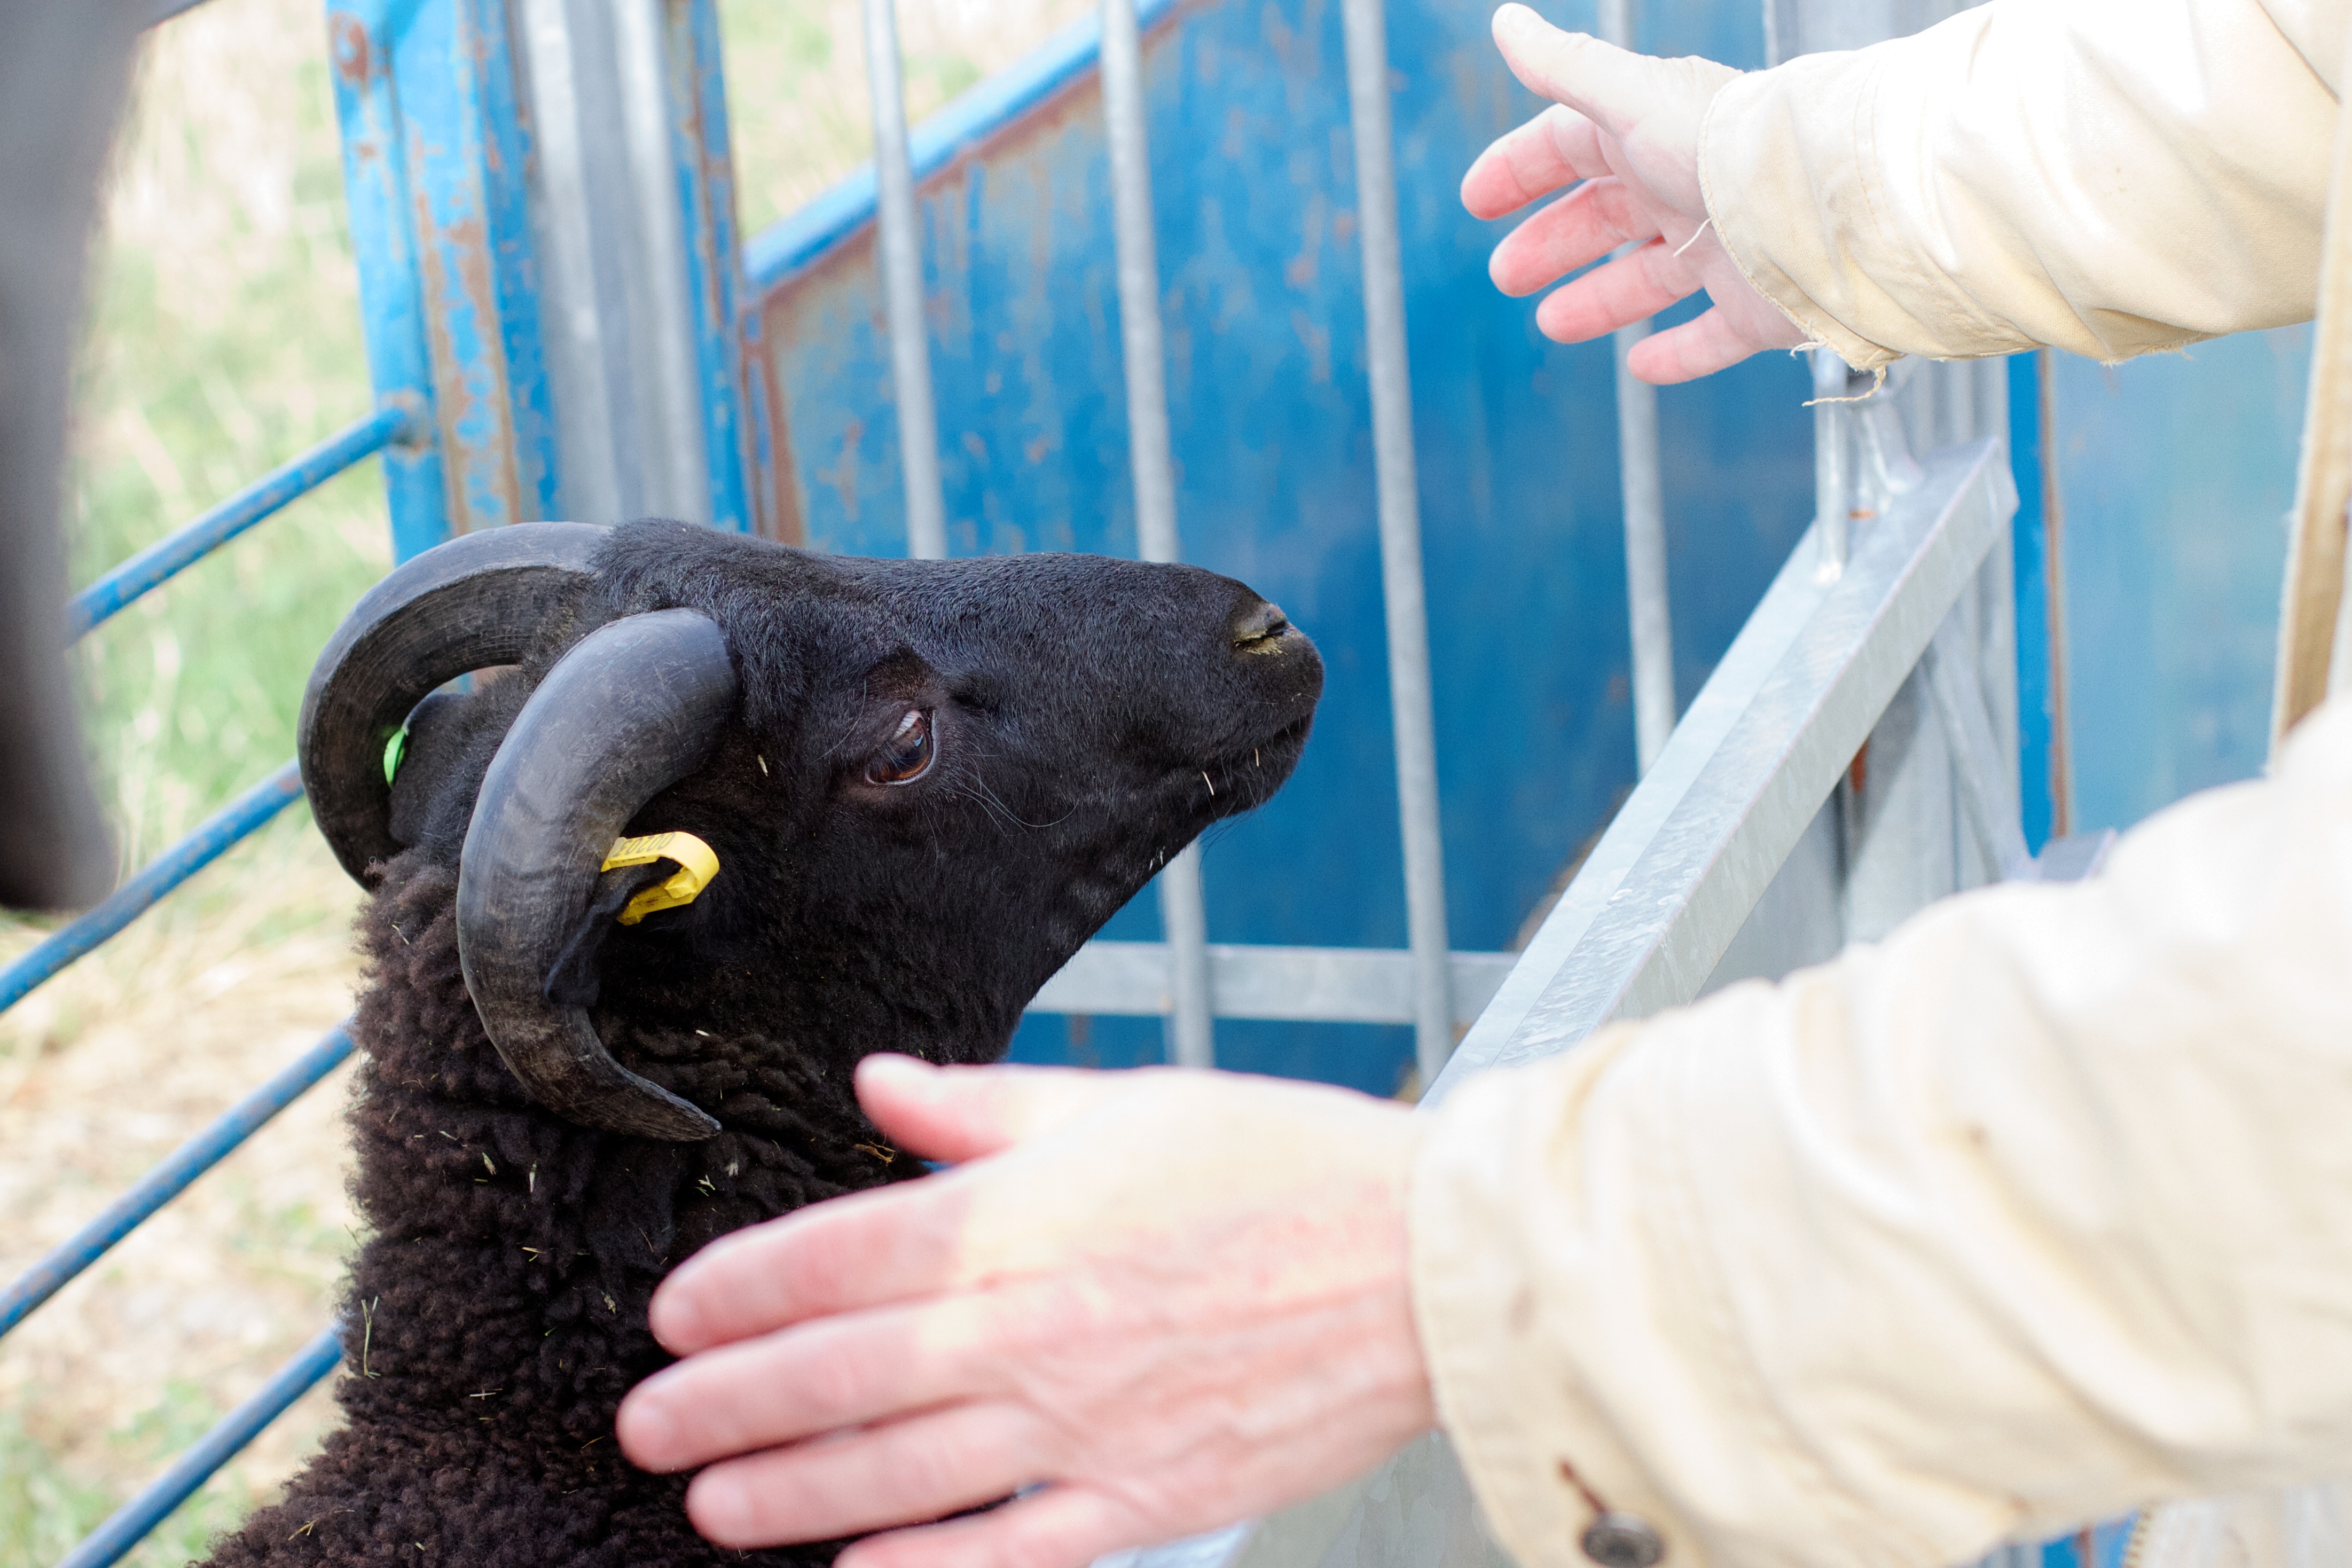
cat, sheep, mammal, desertweyr